Khanchobany (dance)

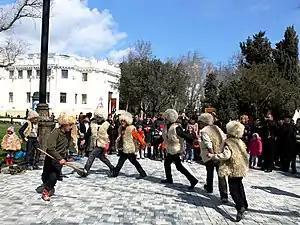
Performance of the dance during Nowruz holiday in Baku

Khanchobany – is a Khanchobani dance, performed by men to fast national music. It is also popular among Azerbaijanis.